Philip Hunter (RAF officer)

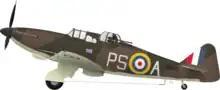
Defiant Mk.I "N1585", PS-A of No. 264 Sqn., RAF Kirton in Lindsey, July 1940

After the completion of the Dunkirk evacuation the Luftwaffe had gained operational experience in fighting against the Defiant, which had therefore become an extremely vulnerable aircraft to operate in daylight against formations escorted by fighters. The months after Dunkirk were spent rebuilding the squadron, which had suffered heavy losses.